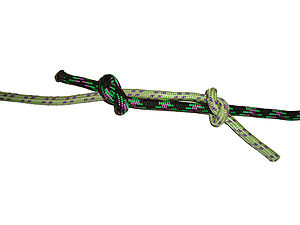
Engelsk knob
Knobet før stramning.
Et engelsk knob eller fiskerknob bruges til at samle to ender på et stykke snor. Knobet er især nyttigt til fremstilling af armbånd og halskæder, da det gør størrelsen justerbar.